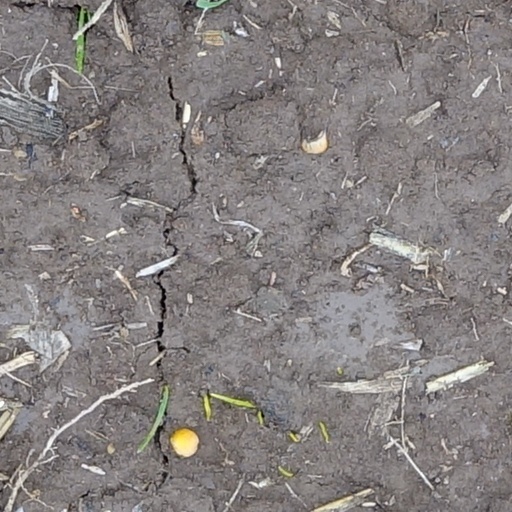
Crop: wheat